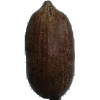
Label: Nut Pecan 1